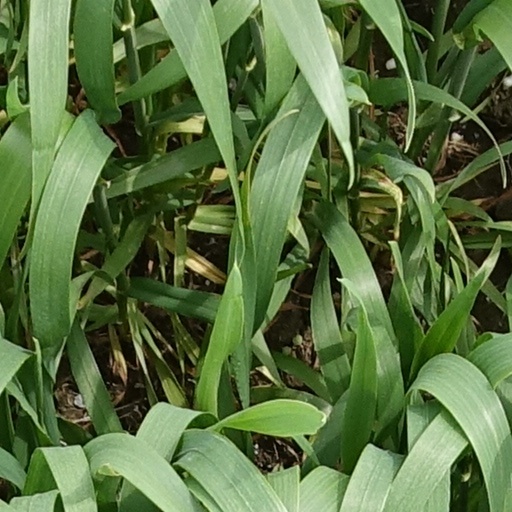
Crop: wheat